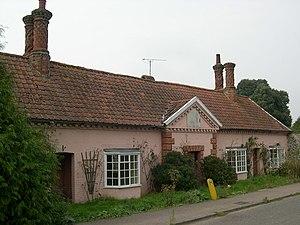
Ampton est un village et une paroisse civile dans le district de St Edmundsbury dans le Suffolk, Angleterre, à environ 5 miles au nord de Bury St Edmunds.